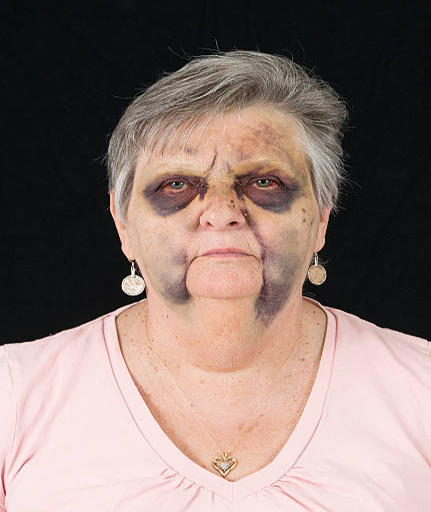
aftermath of a broken nose